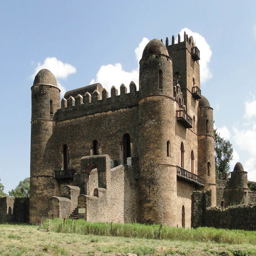
what country is this building in ?